Alajuela Province

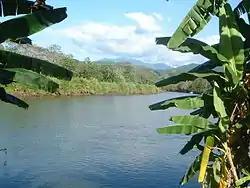
Río Grande de Tárcoles

In the northern plains, the San Carlos and Frío rivers drain to the San Juan River basin that separates Nicaragua and Costa Rica. The Tárcoles River, which flows to the Gulf of Nicoya, is known for its crocodile population.